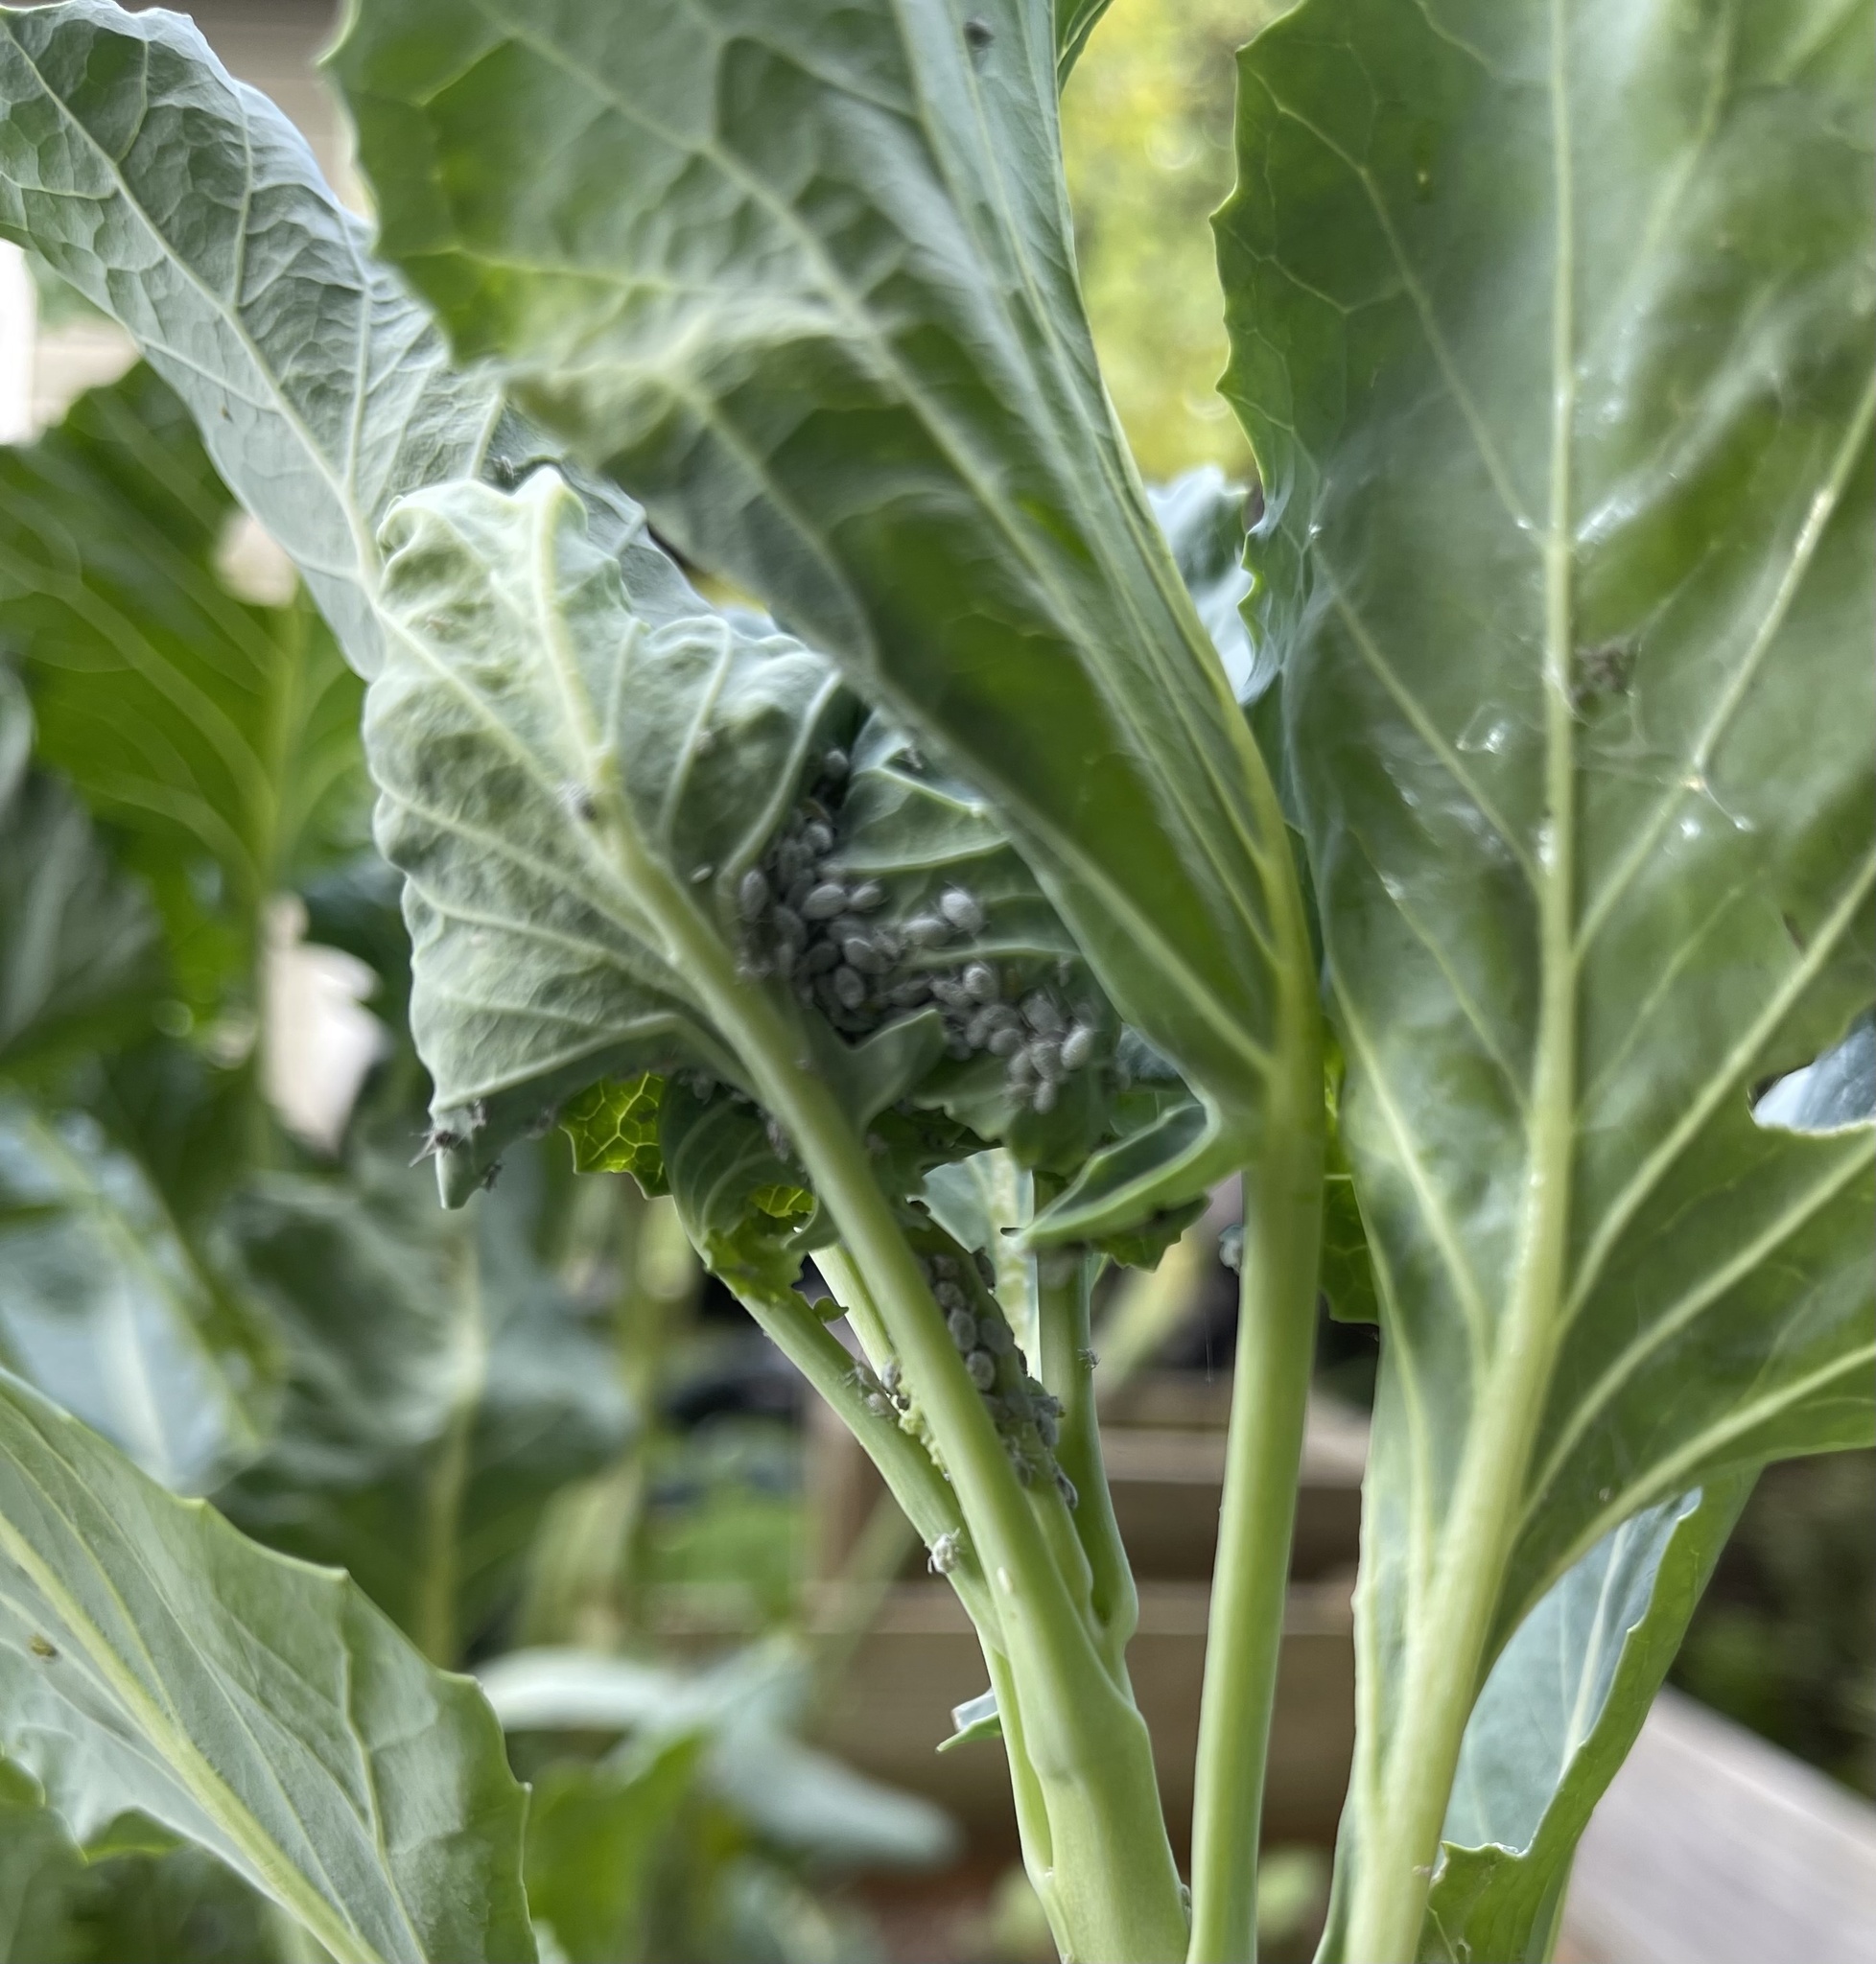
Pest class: cabbage_aphid